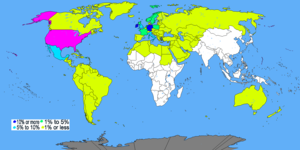
Hvide amerikanere
Hvide amerikaneres oprindelseslande
"Hvide amerikanere er amerikanere, der betragtes eller rapporteres som hvide folk. United States Census Bureau definerer hvide folk som dem, der har oprindelse i de originale folkeslag i Europa, Mellemøsten eller Nordafrika. Som alle officielle amerikanske racekategorier har ""hvide"" en ""ikke hispanic eller latino"" og en ""Hispanic eller Latino"" opgørelse, sidstnævnte består primært af hvide mexicansk-amerikanere og hvide cubansk-amerikanere. Udtrykket ""Caucasian"" benyttes ofte skiftevis med ""white"", tiltrods for at udtrykkene ikke er synonymer.